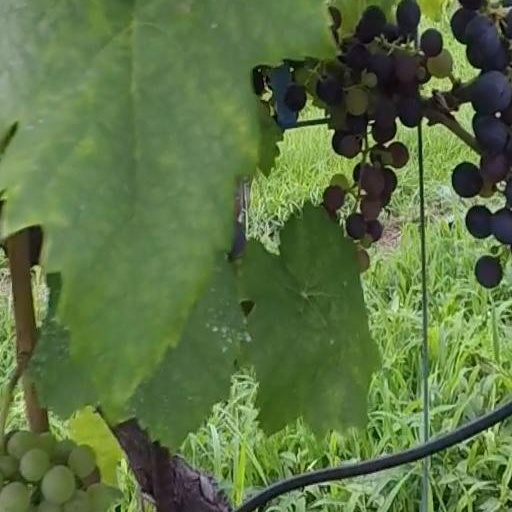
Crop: grape